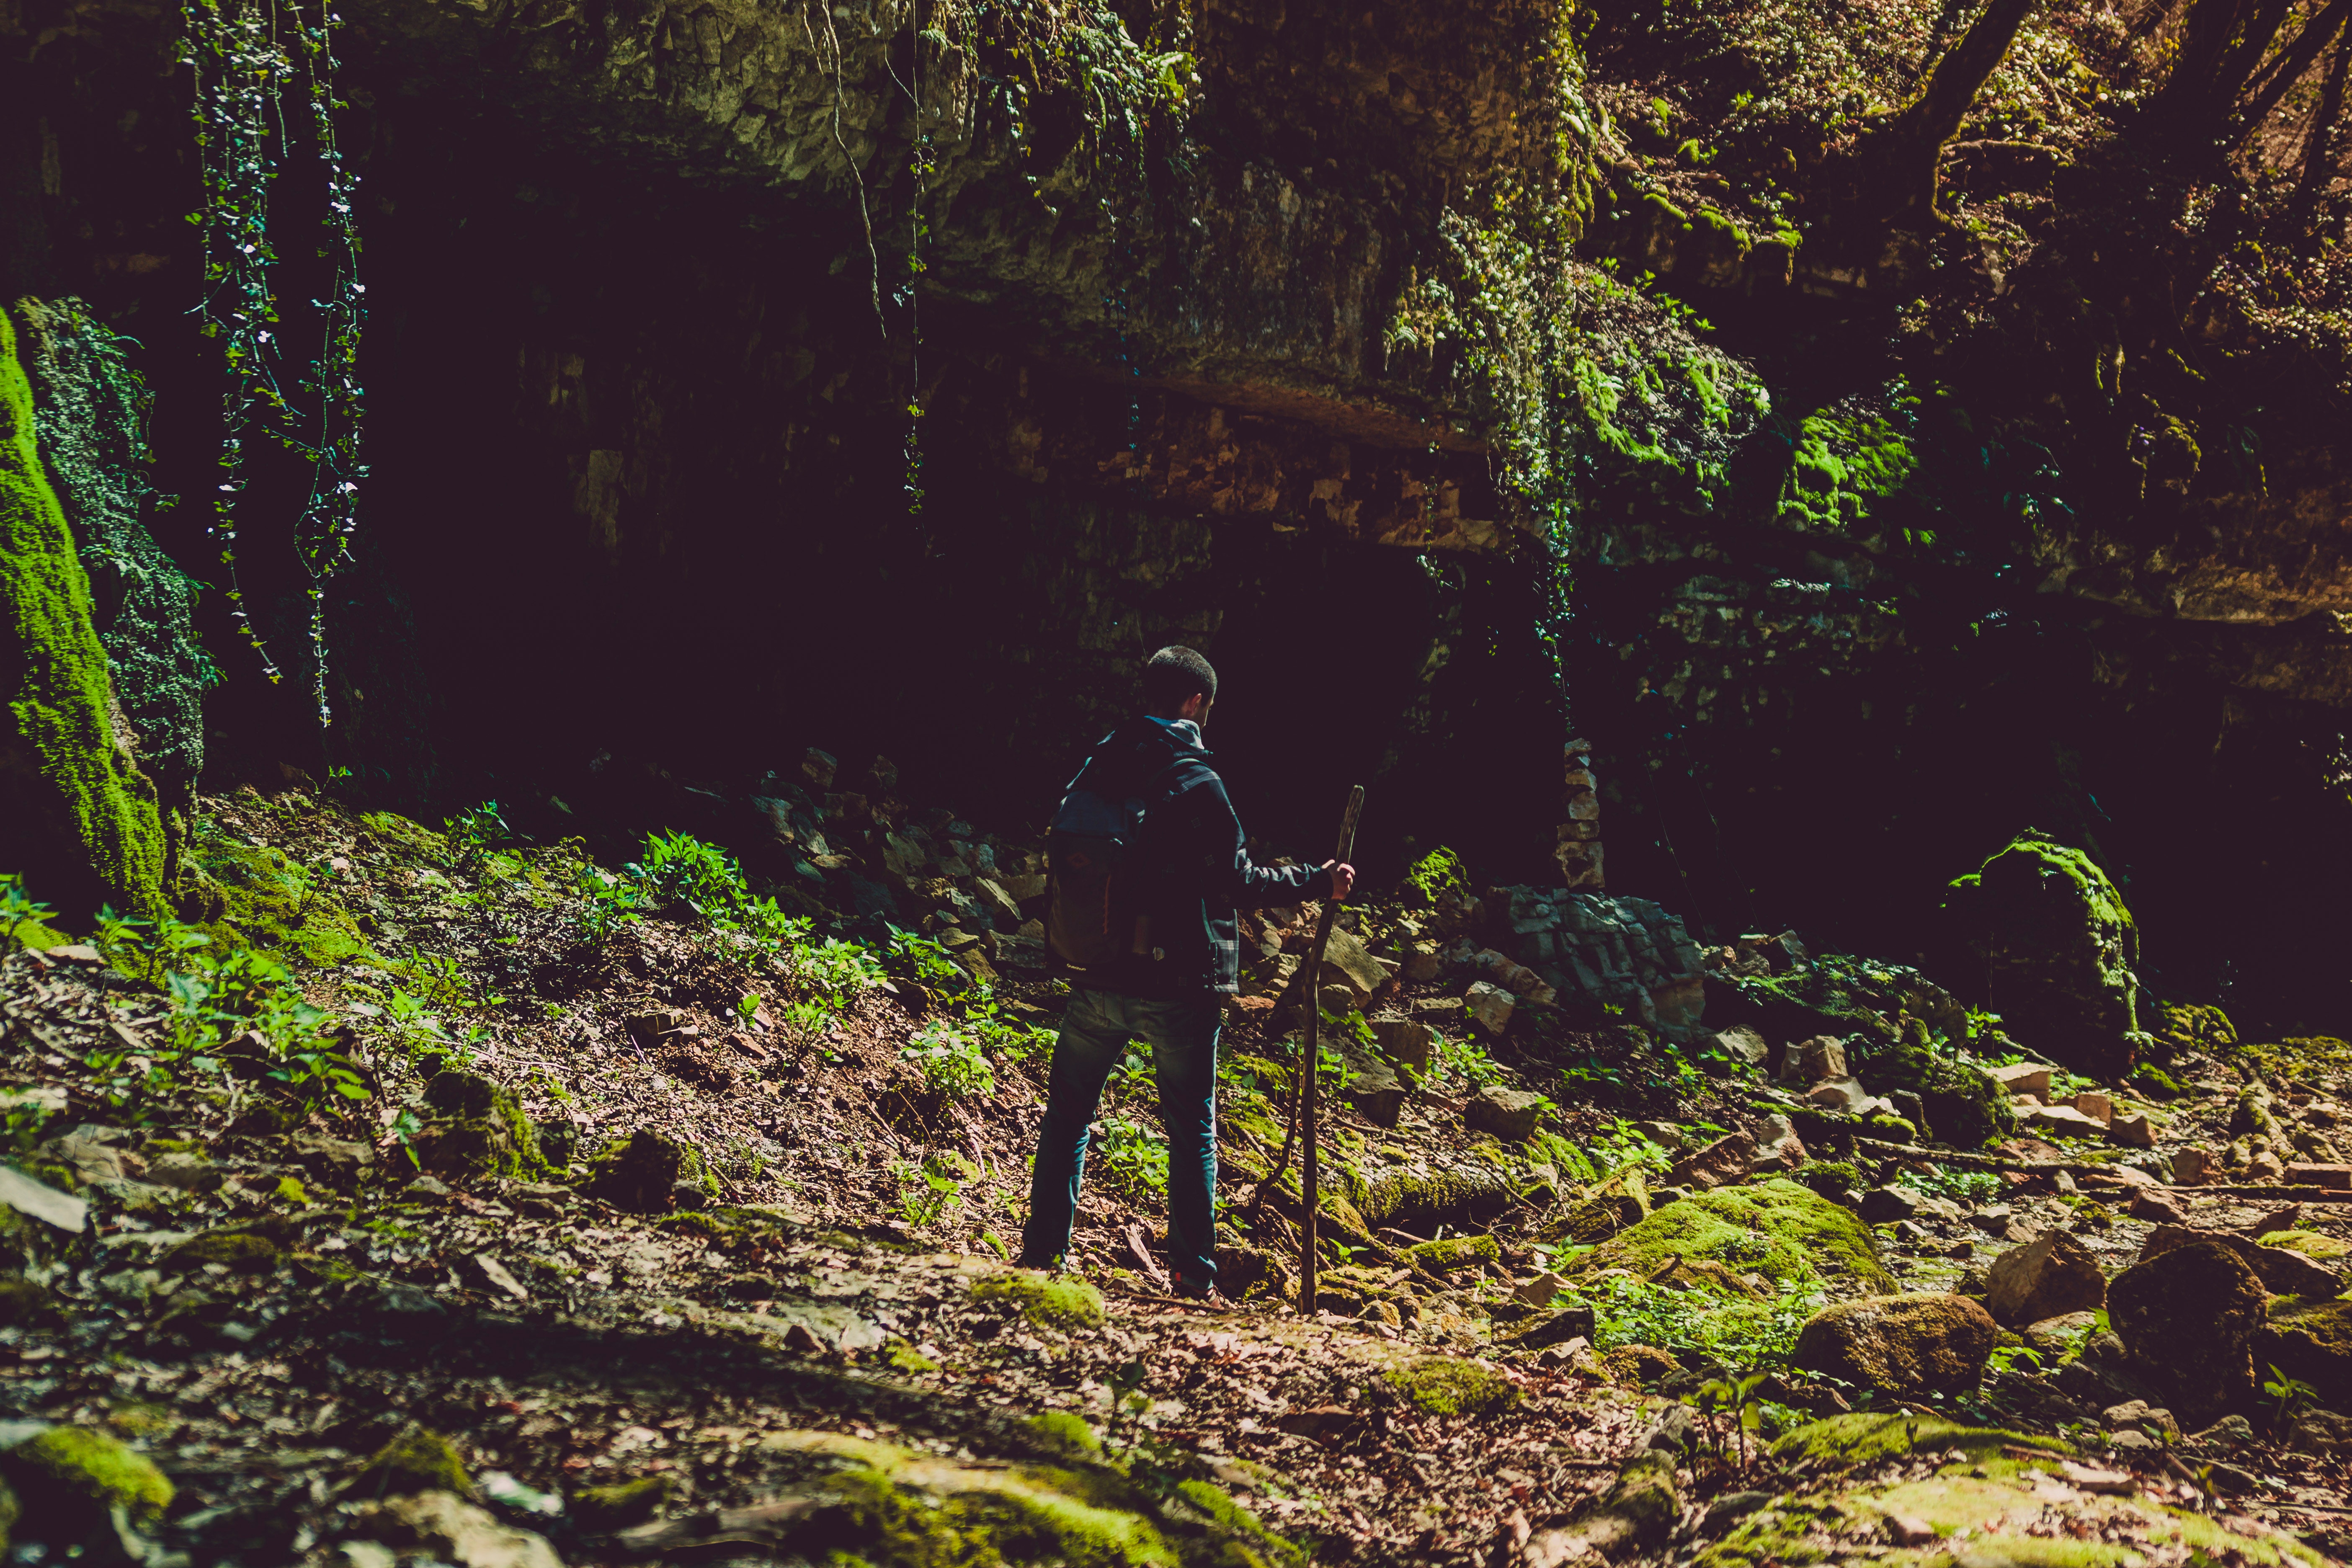
nature, vegetation, green, natural environment, forest, tree, nature reserve, old growth forest, jungle, woodland, leaf, wilderness, rainforest, biome, grass, plant, woody plant, sunlight, soil, branch, valdivian temperate rain forest, wood, rock, non vascular land plant, moss, deciduous, trail, temperate broadleaf and mixed forest, Northern hardwood forest, adventure, vascular plant, state park